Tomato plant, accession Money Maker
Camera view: tilt-top (135 deg); turntable rotation: 120 degrees
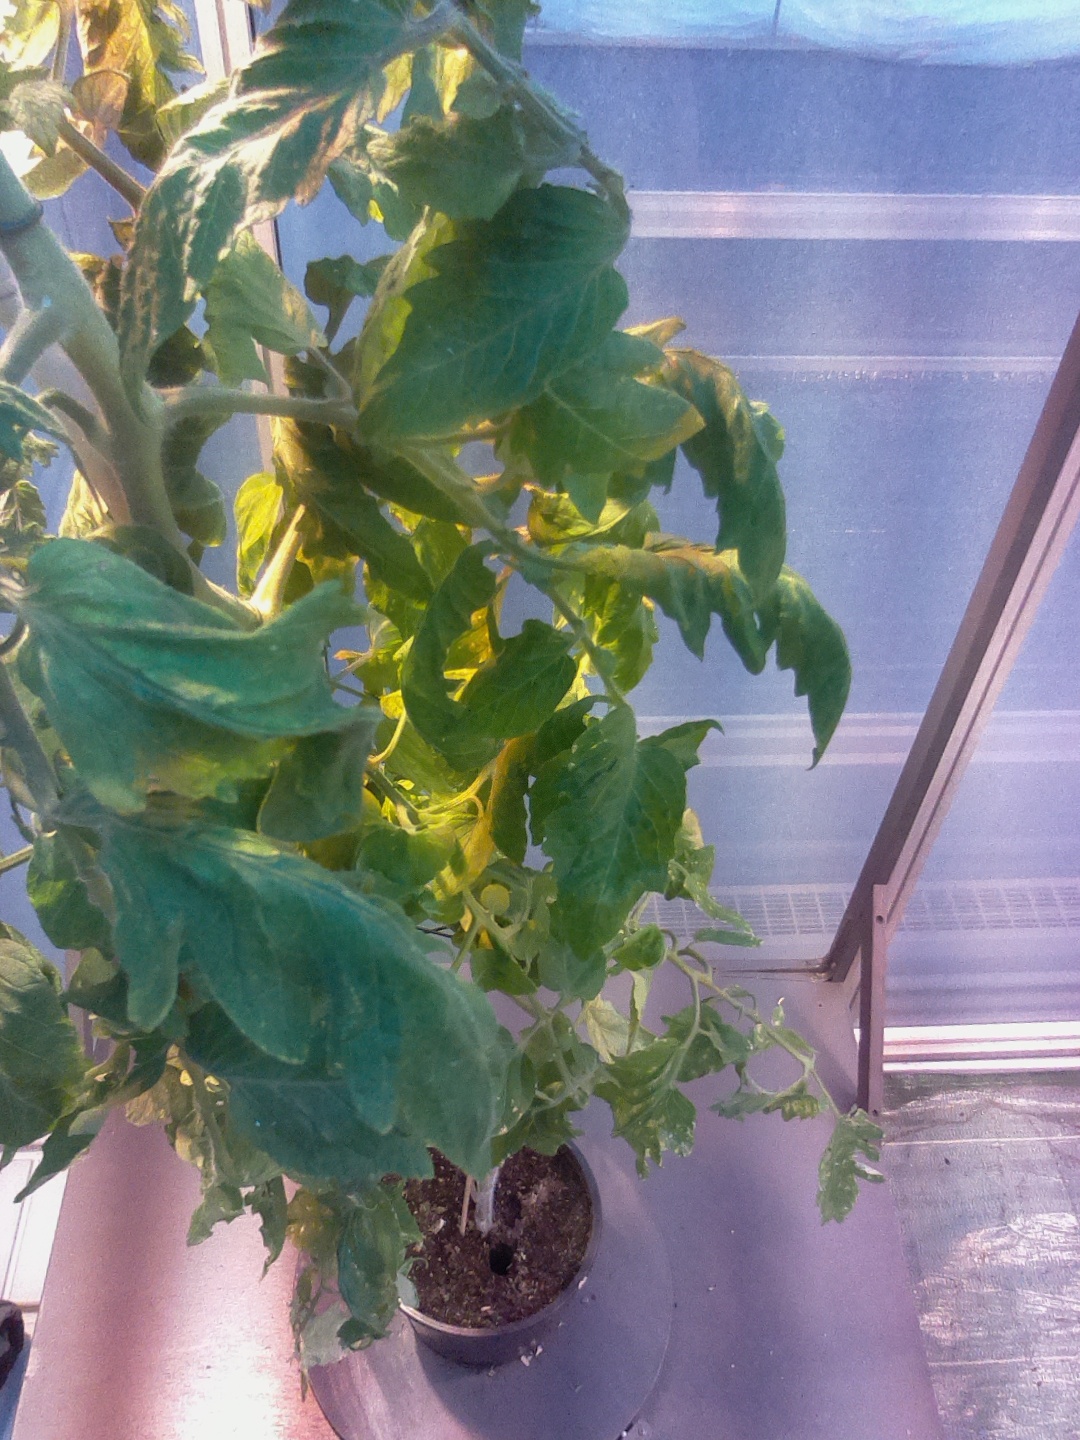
BBCH growth stage 76: 60%-70% of final fruit size